Molland

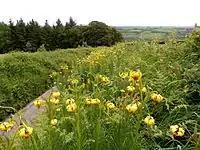
"Lilium pyrenaicum" growing wild on a hedgebank in the parish of Molland, where it is known locally as the "Molland Lilly"

Many of the remote hedgerows within the parish contain isolated clumps of "Lilium pyrenaicum", which is native to the Pyrenees Mountains and other mountainous regions at a similar latitude. The plant was discovered by the French botanist Antoine Gouan (d.1821) and was officially recorded in 1875. The plant is thought by some to have been introduced by members of a religious community. possibly when local monks brought back seeds from Spain in medieval times. Kneelers in the church include the lily as part of their design.